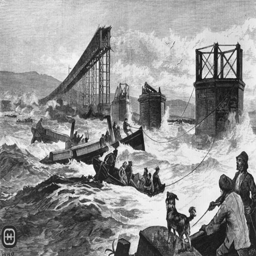
a drawing of the disaster , published .